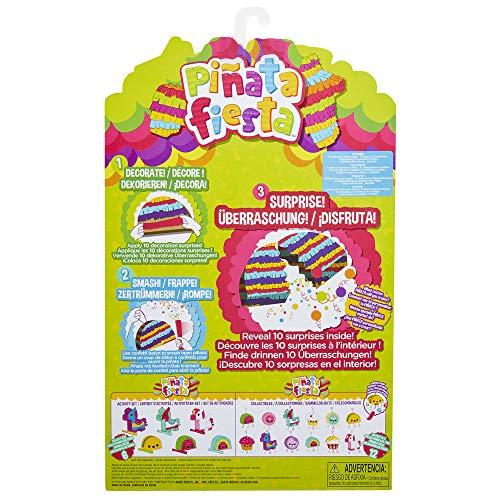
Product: Piñata Fiesta Taco Activity Set with Fun Party-Themed Surprises & Colorful Confetti!
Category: Toys & Games | Party Supplies | Piñatas
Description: Piñata Fiesta activity sets combine the fun of decorating your very own piñata with the fun of smashing it open to see what's inside.
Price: $15.32
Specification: ProductDimensions:9x3x13inches|ItemWeight:8.8ounces|ShippingWeight:8.8ounces(Viewshippingratesandpolicies)|ASIN:B07KXTM6KL|Itemmodelnumber:701711|Manufacturerrecommendedage:6-9years